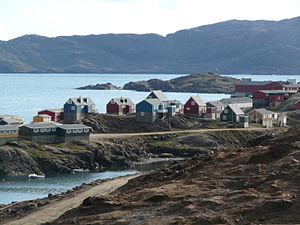
Tasiilaq
Tasiilaq er den ene af kun to byer på den 3.000 km lange grønlandske østkyst.